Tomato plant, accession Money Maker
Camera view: vertical (180 deg); turntable rotation: 270 degrees
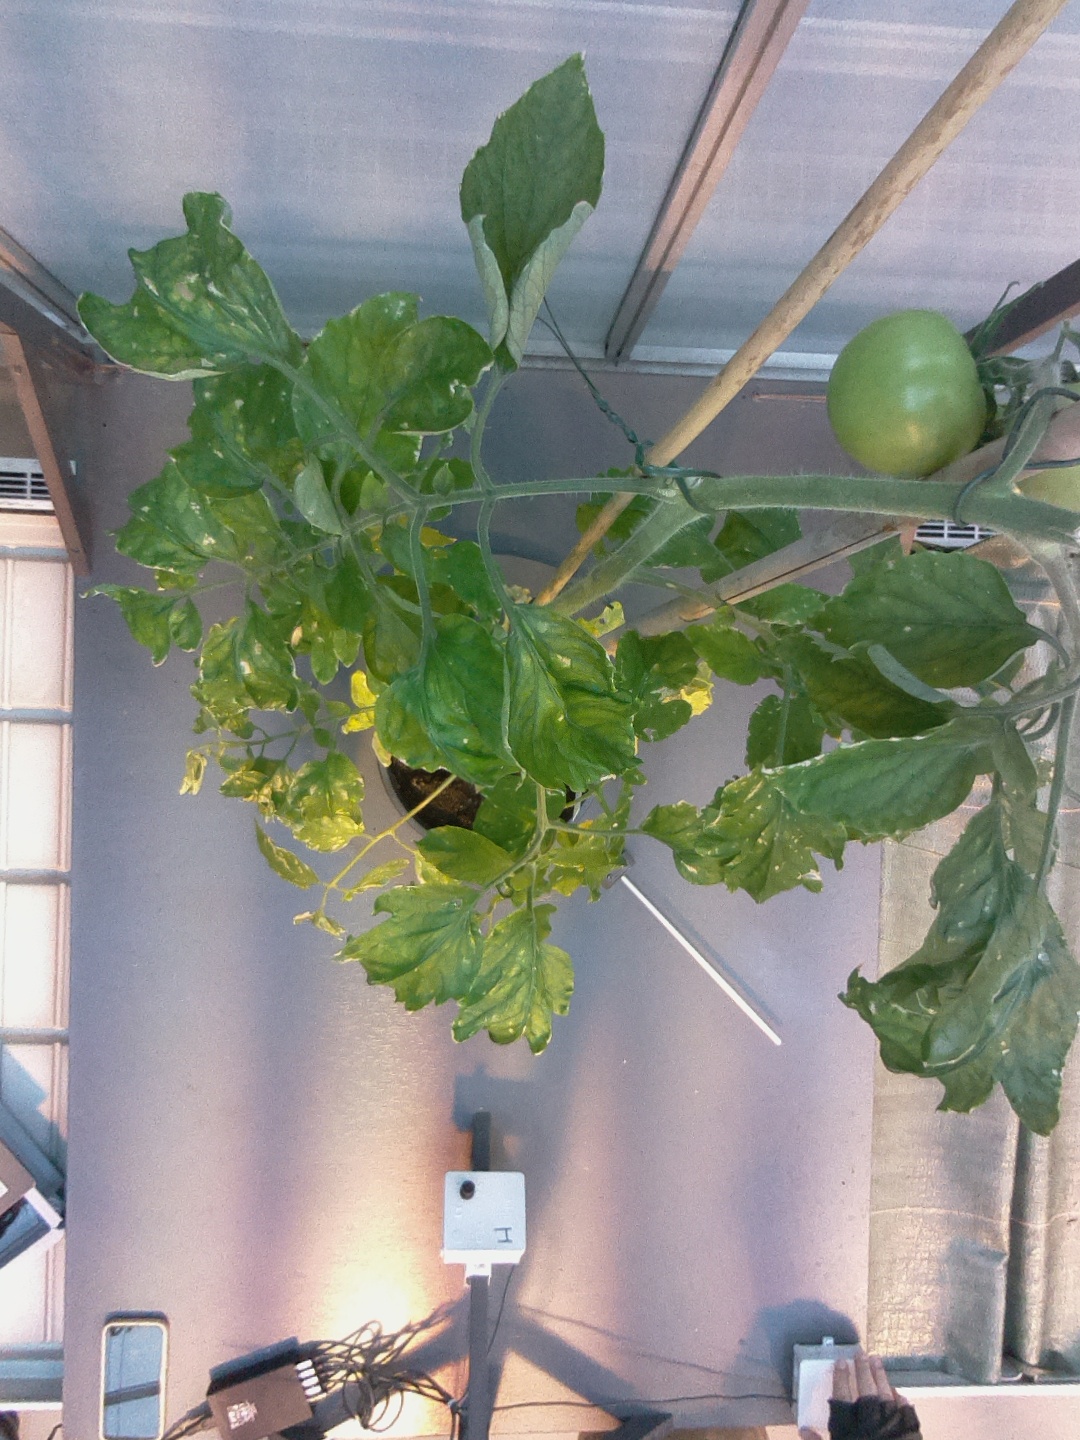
BBCH growth stage 77: 70%-80% of final fruit size